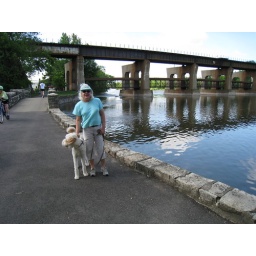
Karen & Barkley by the bike bridge